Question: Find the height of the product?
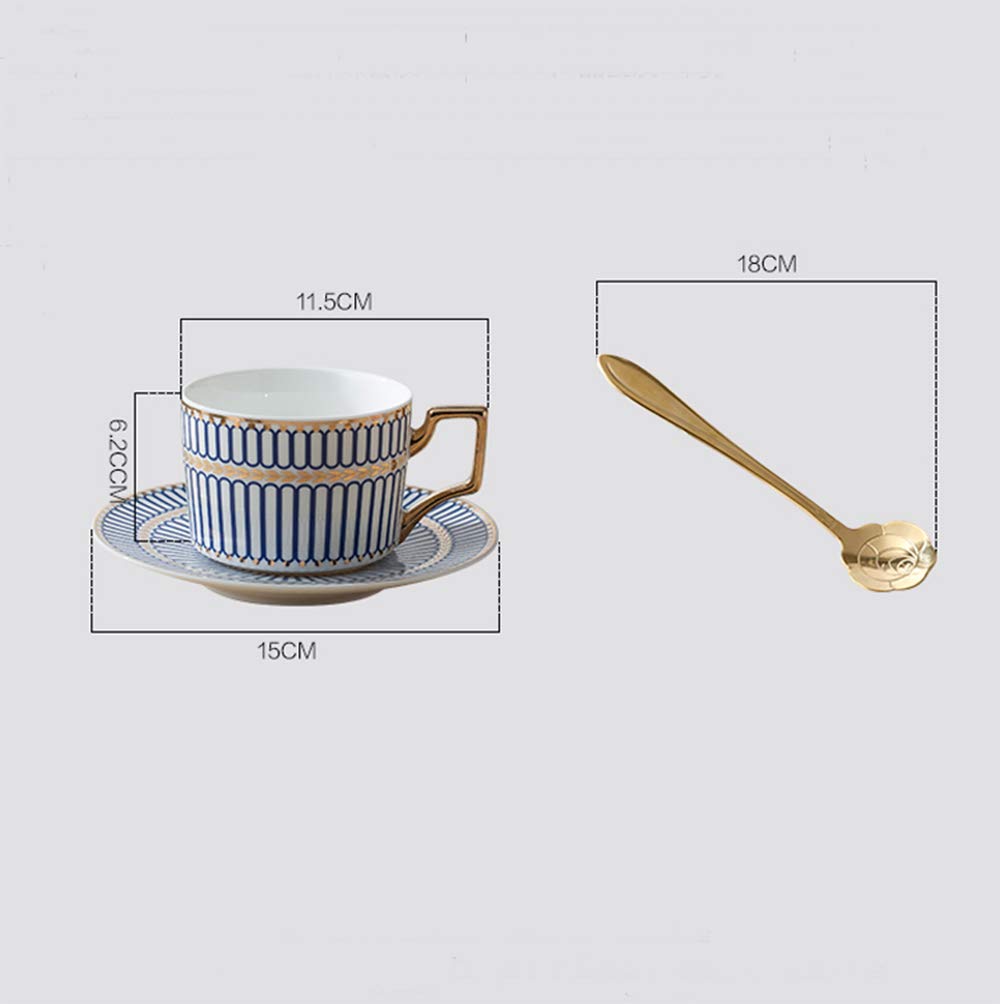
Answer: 18.0 centimetre